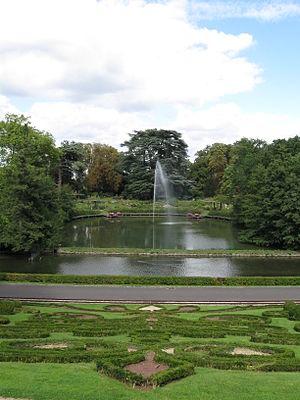
Parc Floral de la Source, Orléans, Loiret, France. Pièce d'eau ""le Miroir"". Vue vers le nord depuis le château de la Source."